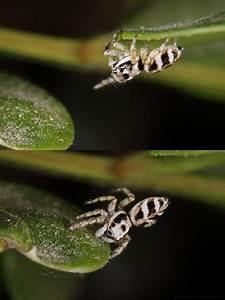
spider